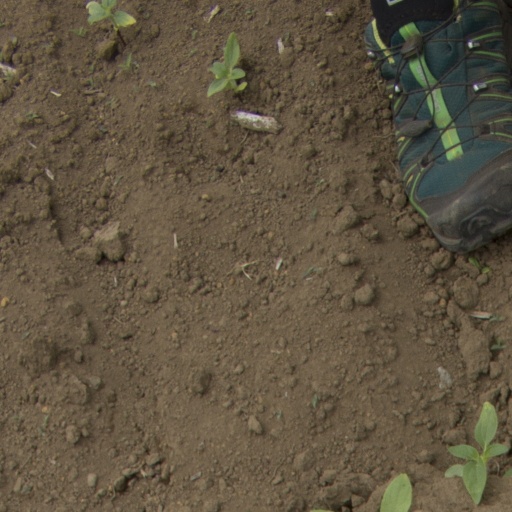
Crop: Jerusalem artichoke